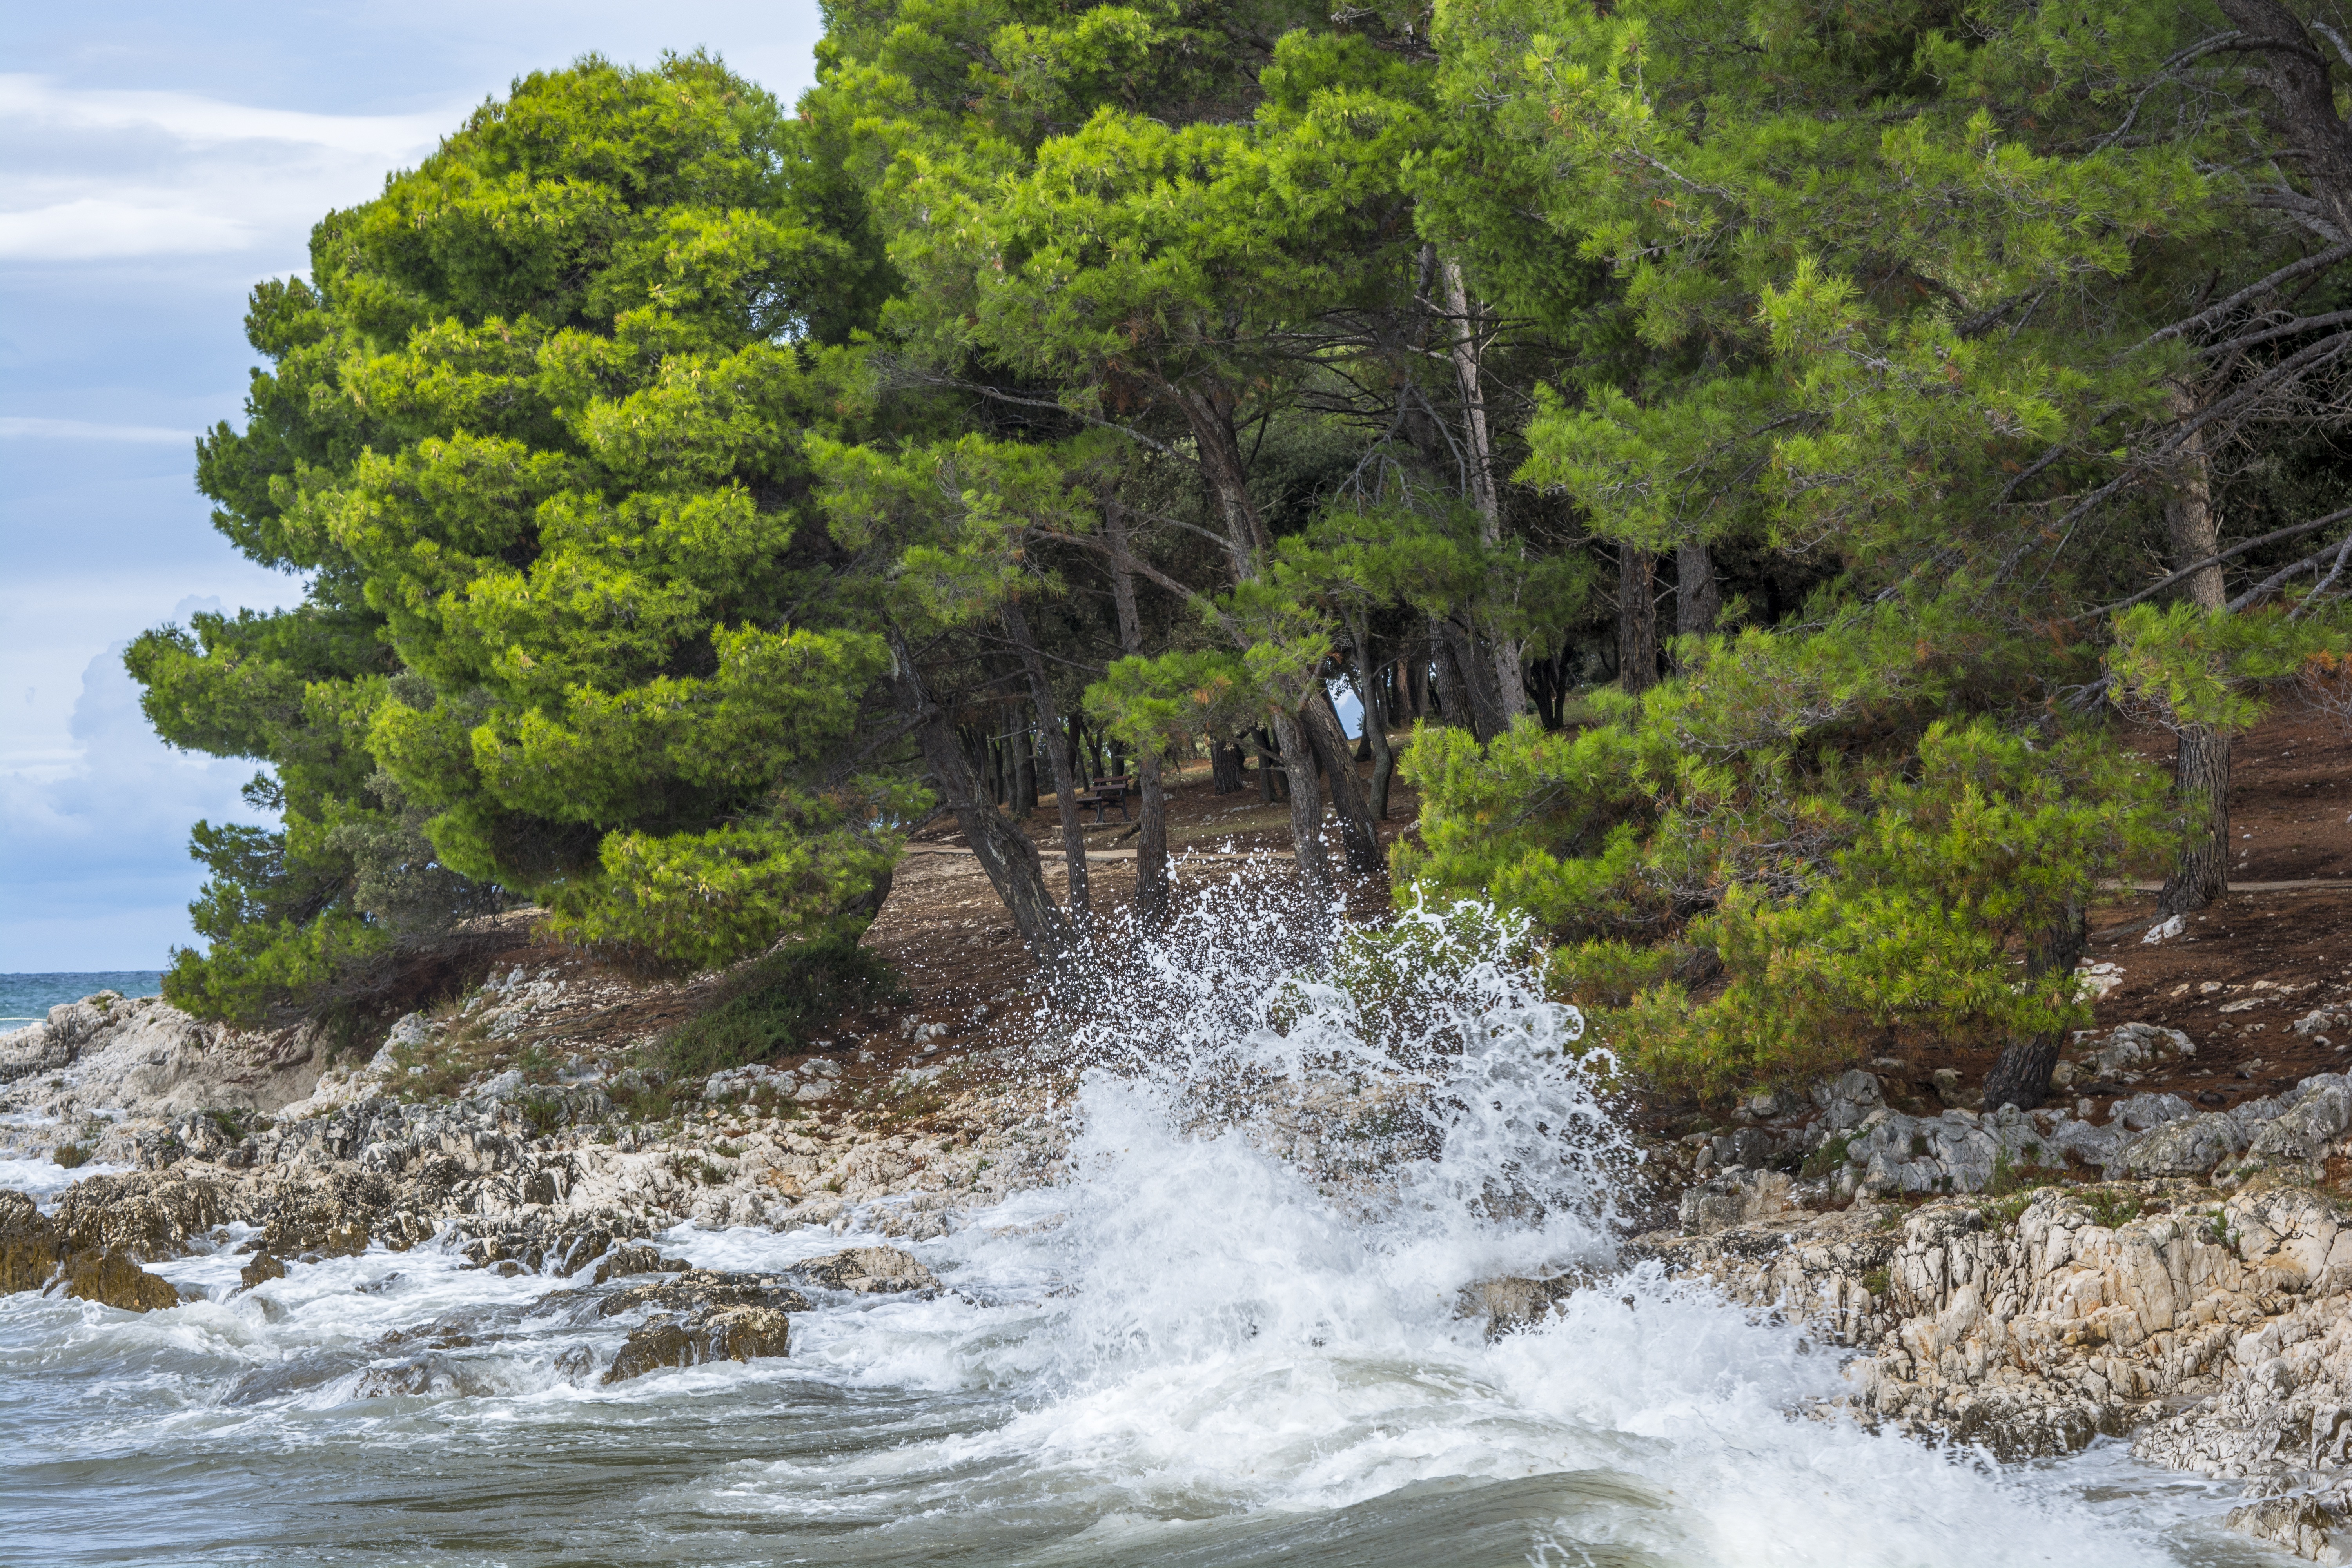
beach, landscape, sea, tree, water, horizon, wind, river, cliff, stream, spray, rapid, blue, body of water, trees, rocks, waves, costa, water feature, ecosystem, landform, sassi, geographical feature, geological phenomenon